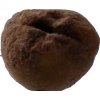
Label: peach